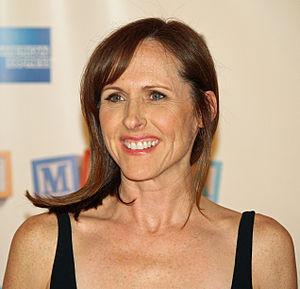
Molly Shannon est une actrice et scénariste américaine, née le 16 septembre 1964 à Shaker Heights, dans l'Ohio.